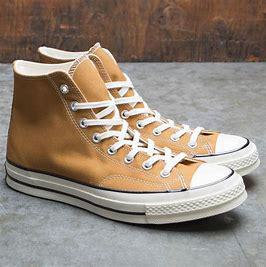
Brand: Converse
Model: Chuck 70 Canvas